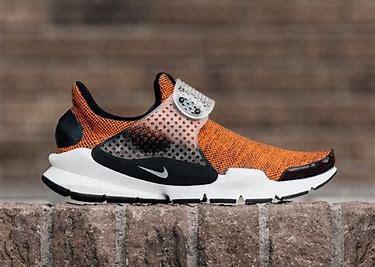
Brand: Nike
Model: Sock Dart